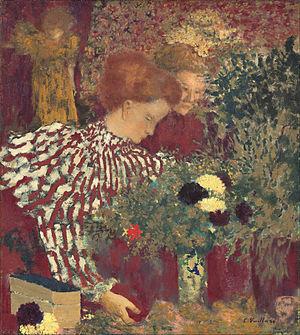
Jean Édouard Vuillard, né le 12 novembre 1868 à Cuiseaux, et mort à La Baule le 21 juin 1940, est un peintre, dessinateur, graveur et illustrateur français.